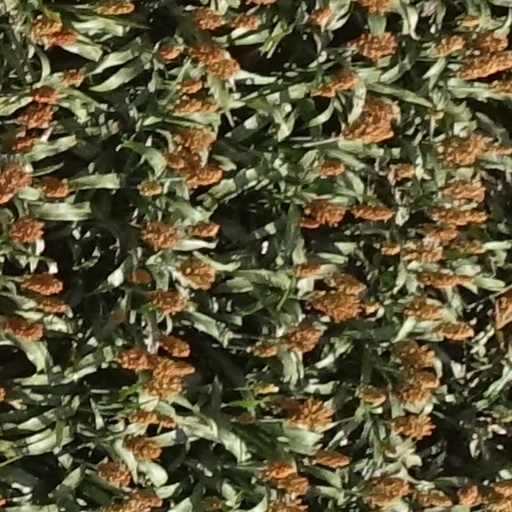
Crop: sorghum